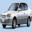
Label: automobile